Pieter Brueghel the Younger

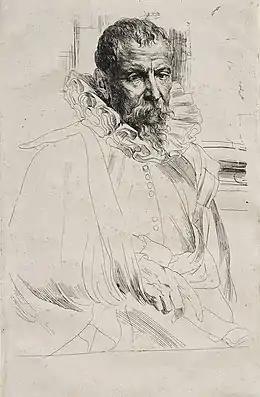
"Pieter Brueghel the Younger" by Anthony van Dyck

Pieter Brueghel (also Bruegel or Breughel) the Younger (between 23 May and 10 October 1564 – between March and May 1638) was a Flemish painter known for numerous copies after his father Pieter Bruegel the Elder's work, as well as original compositions and Bruegelian pastiches. The large output of his studio (some 1,400 pictures exist with plausible links to Brueghel and his shop), which produced for the local and export market, contributed to the international spread of his father's imagery.